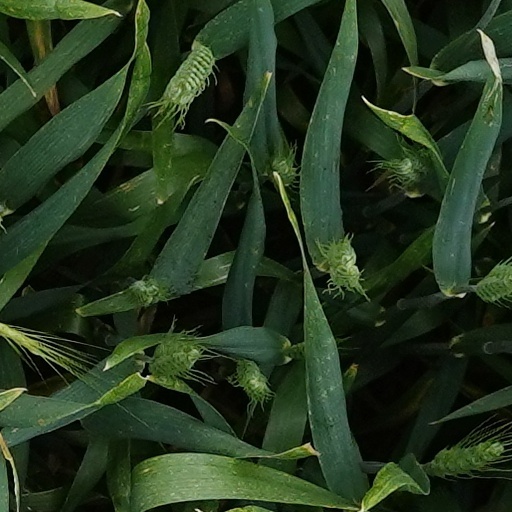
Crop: wheat